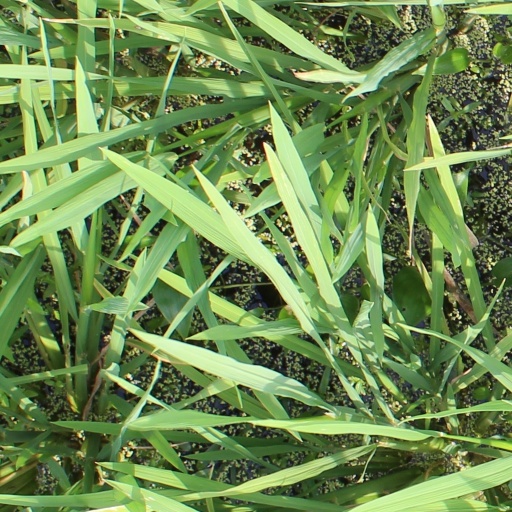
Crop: rice